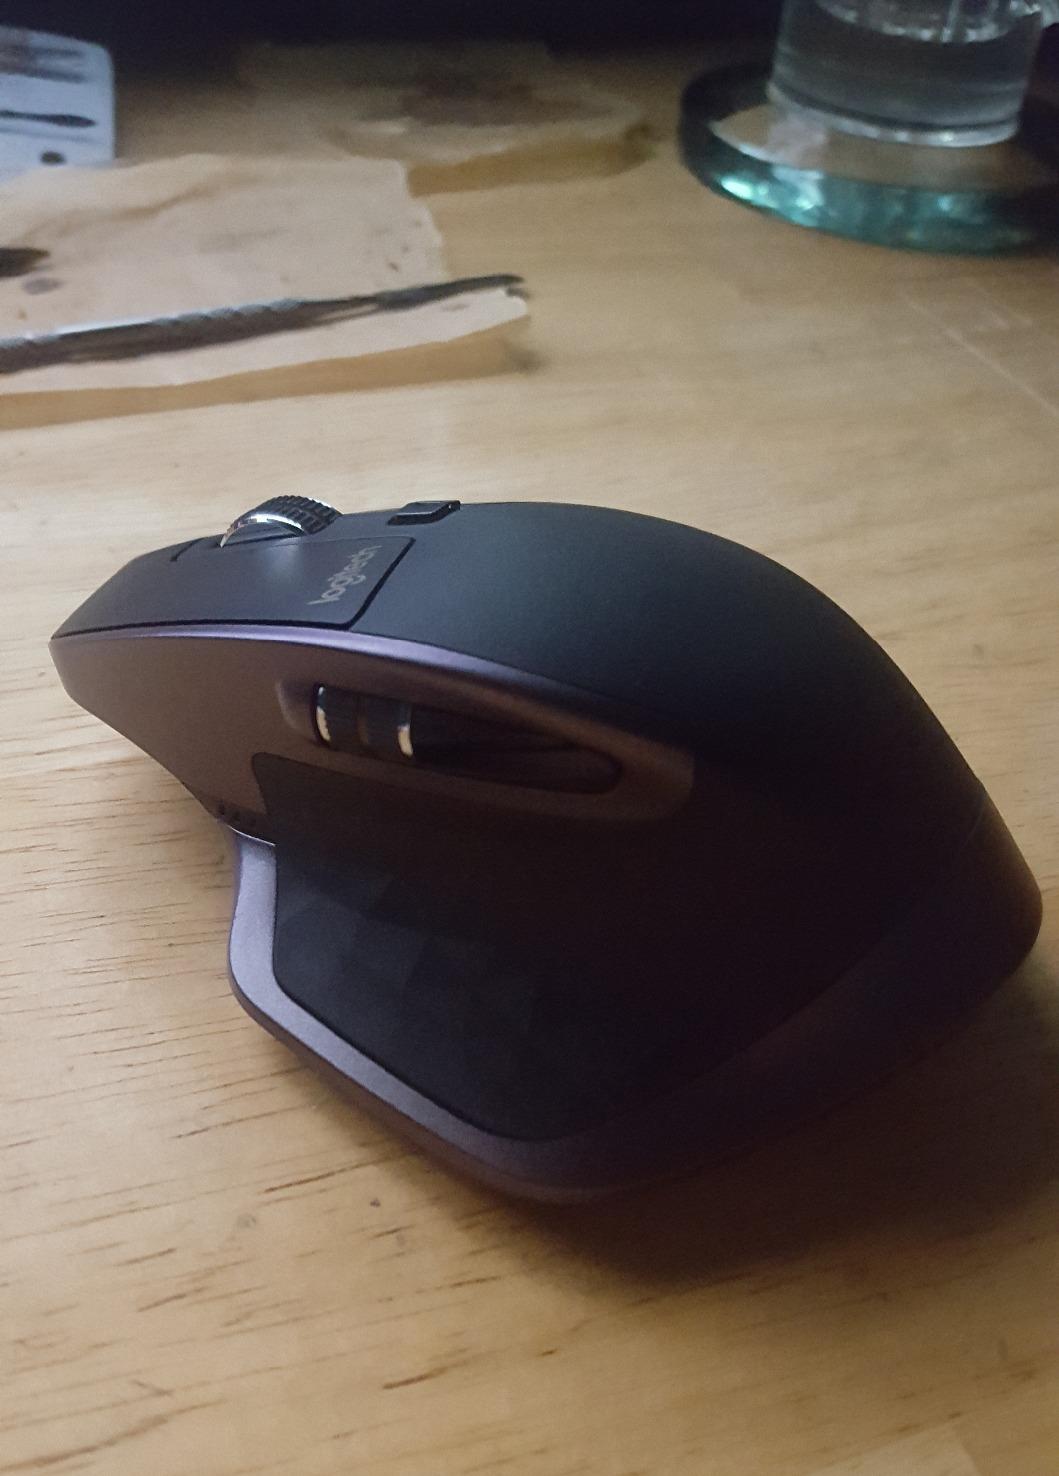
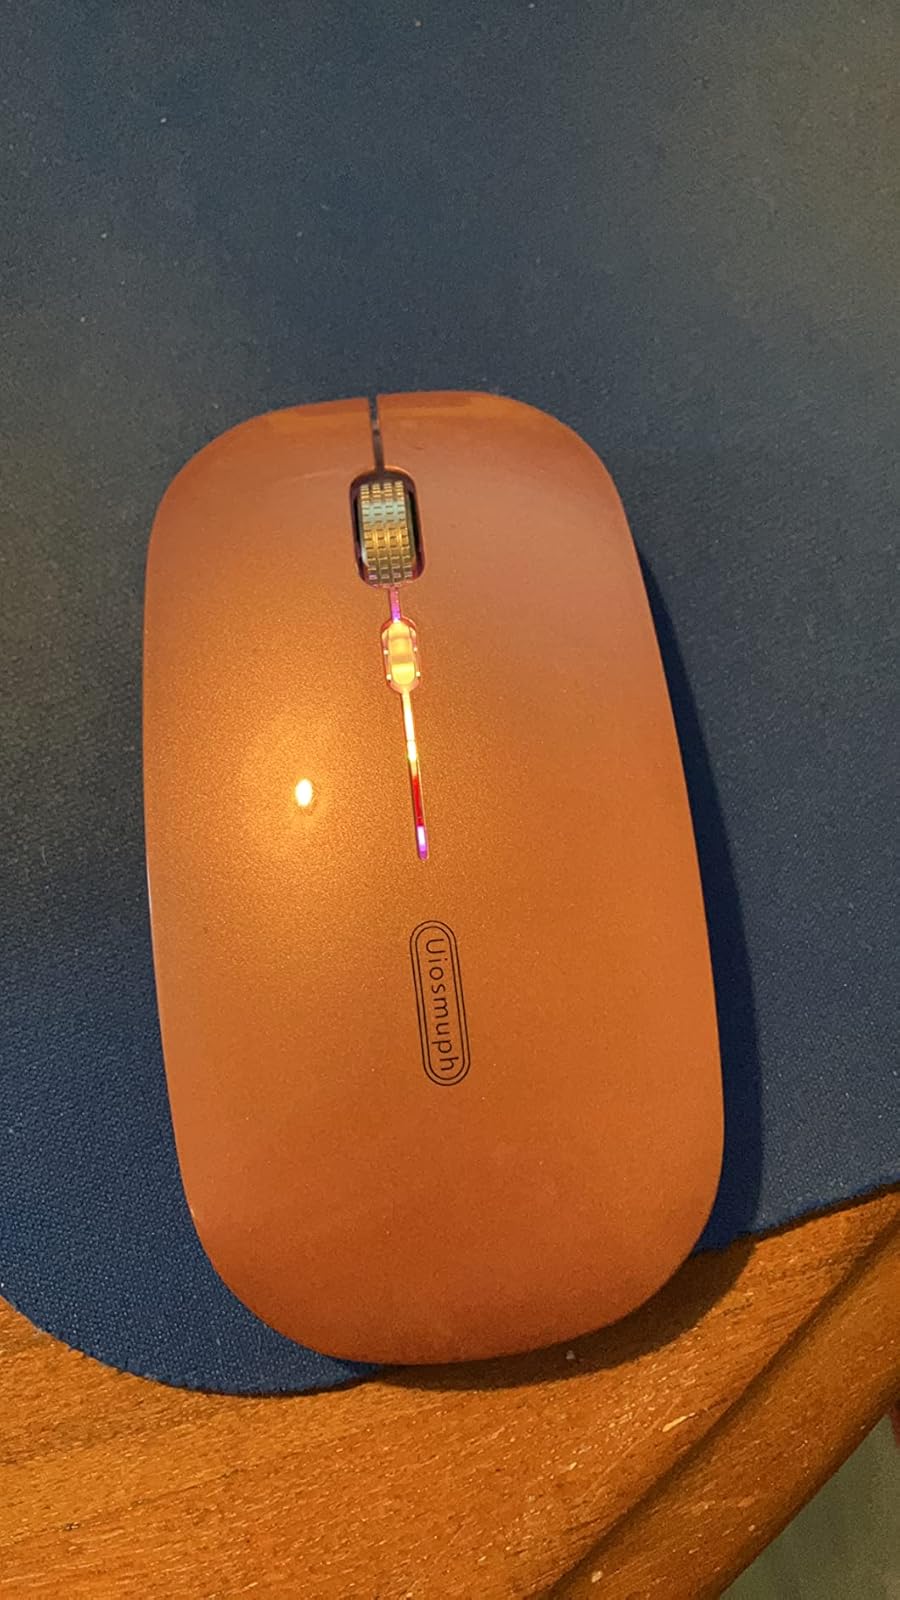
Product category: mouse
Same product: no